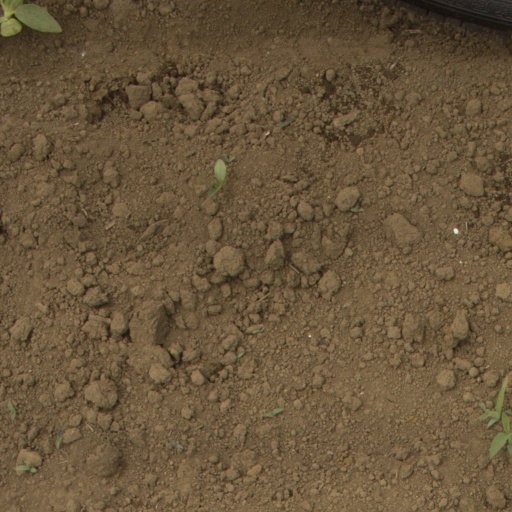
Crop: Jerusalem artichoke